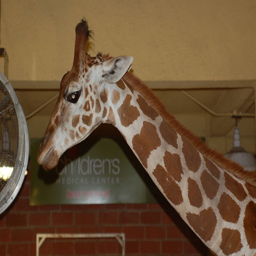
A giraffes checks out its surroundings at a Children's Medical Center
there is a close up picture of a giraffe statue
Profile of the head and neck of a giraffe.
A statue of a giraffe is in a Children 's Hospital.
A fake giraffe that is next to a sign.